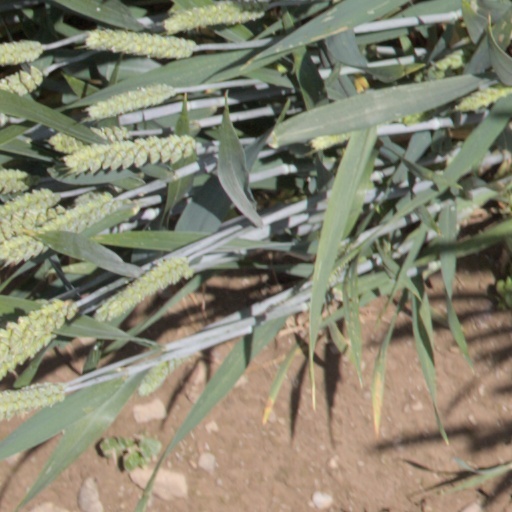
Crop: wheat